Grand Auditorium (Maison de la Radio)

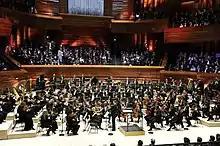
The auditorium in 2014.

Radio France Auditorium is an arena shape concert hall with an organ dedicated to the performance of classical music. Built as part of a major restoration work of the Paris headquarters of French national radio broadcasting organization Radio France, it is located in the 16th arrondissement of Paris in the heart of the city. The Auditorium was designed to serve as the residence of the four musical ensembles of the organization: Orchestre National de France, Orchestre Philharmonique de Radio France, Chœur de Radio France and Maîtrise de Radio France. Fully equipped with audiovisual equipment, the concert hall is also a recording and broadcasting studio and a screening room. The Auditorium is also devoted to Radio France seven national networks: France Inter, France Info, France Culture, France Musique, FIP, France Bleu and Mouv'.